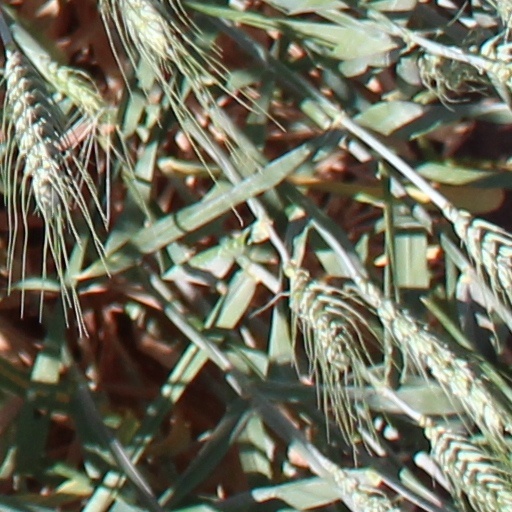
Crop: wheat